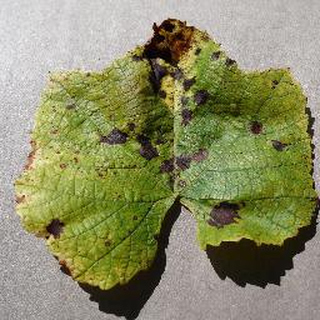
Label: grape_leaf_blight